Romanian War of Independence

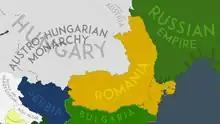
Romania in 1878, after the Treaty of Berlin and the international recognition of Romania's independence.

The peace treaty between Russia and the Ottoman Empire was signed at San Stefano, on 3 March 1878. It created a Bulgarian principality and recognized the independence of Serbia, Montenegro, and Romania.